Do It Like an Hombre

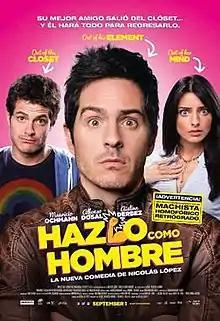
Theatrical release poster

Do It Like an Hombre is a 2017 Mexican-Chilean comedy-drama film written and directed Nicolás López. The film starred by Mauricio Ochmann, Alfonso Dosal and Aislinn Derbez in lead roles along with Humberto Busto, Ignacia Allamand and Ariel Levy.